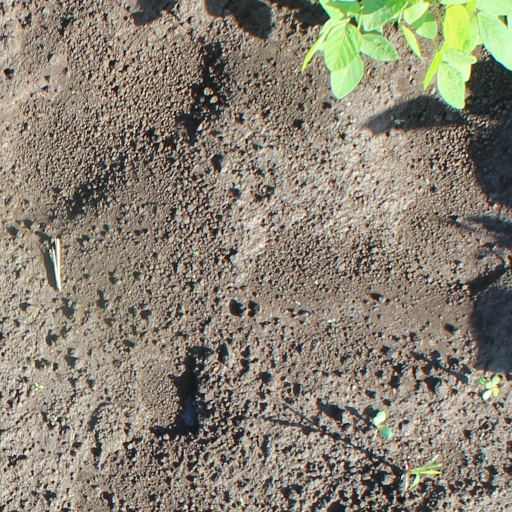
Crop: soybean